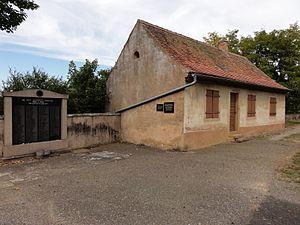
Le cimetière juif de Rosenwiller est une nécropole située route de Grendelbruch à Rosenwiller, dans le département français du Bas-Rhin.